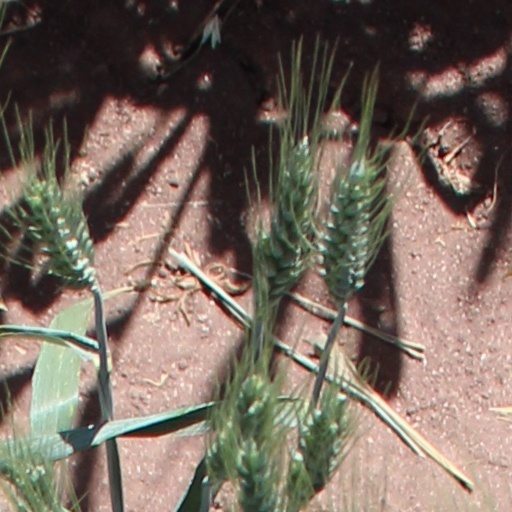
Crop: wheat